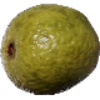
Label: guava